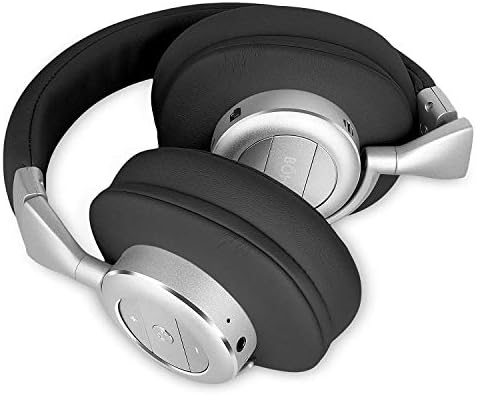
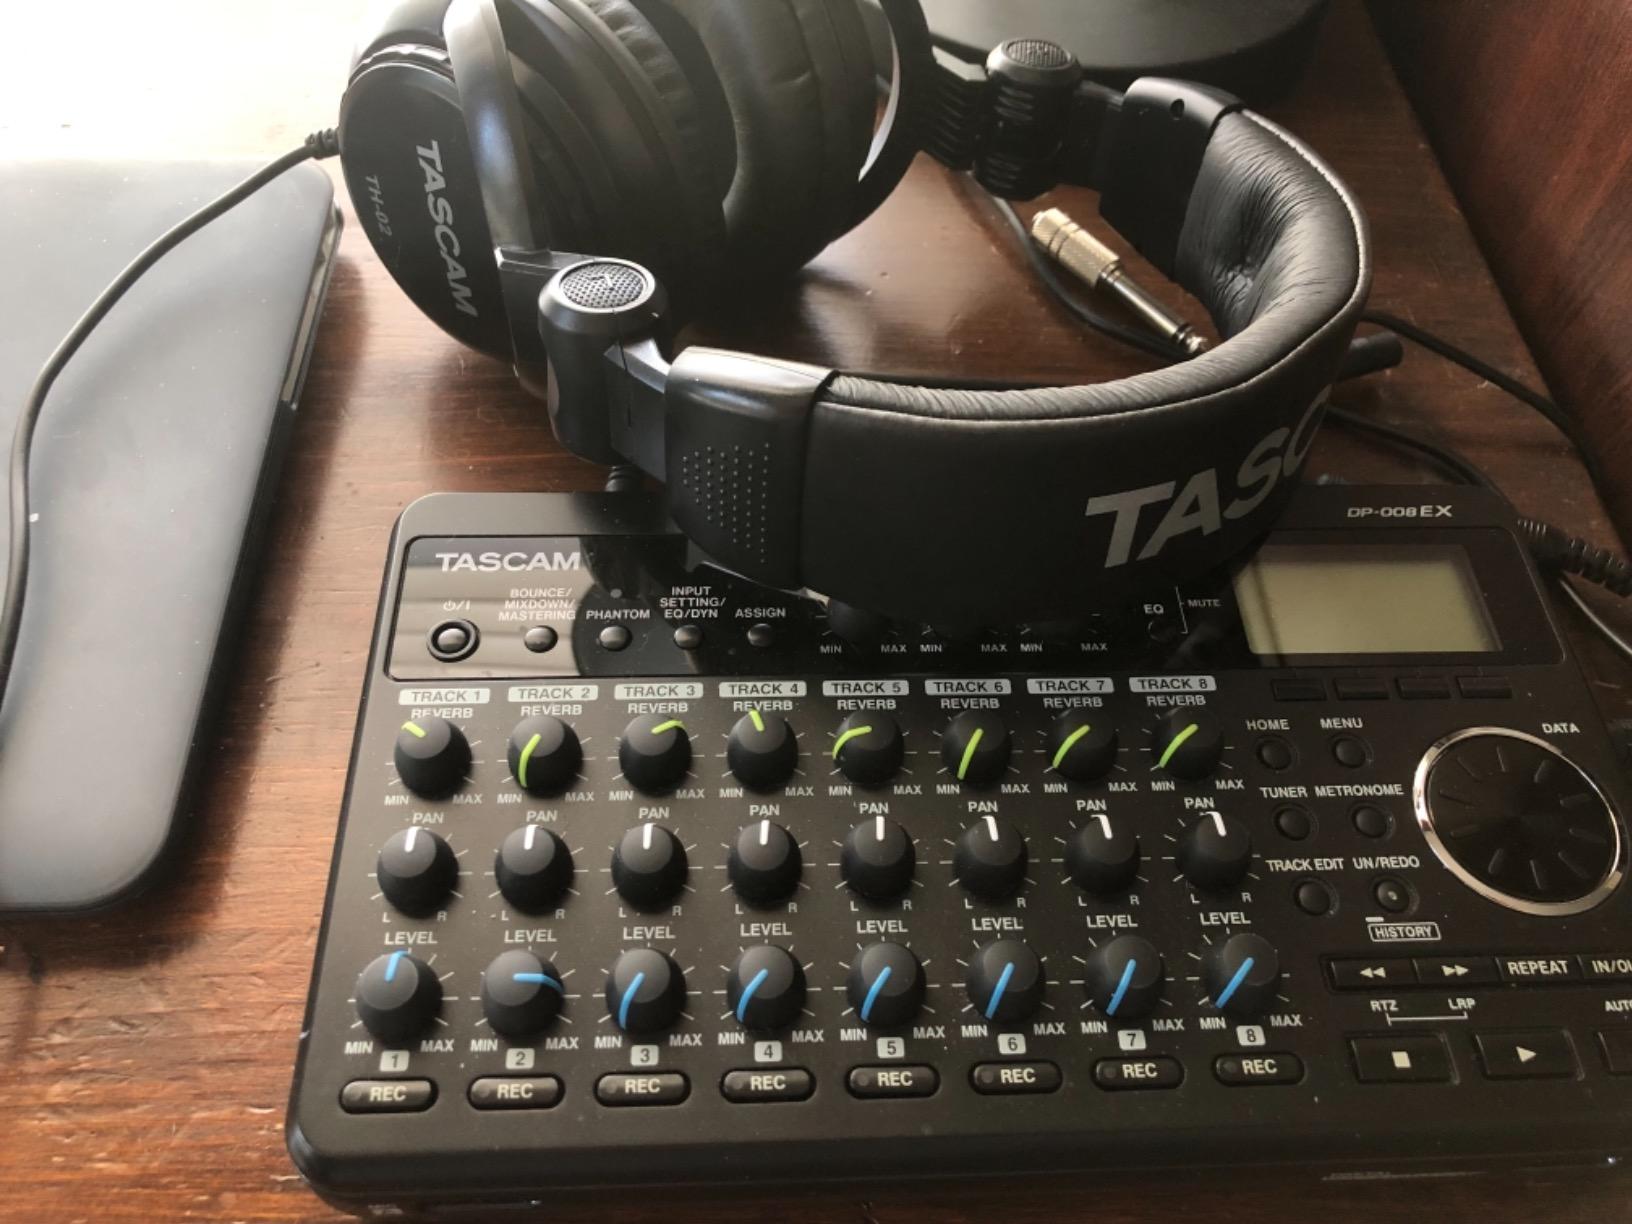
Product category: headphones
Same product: no